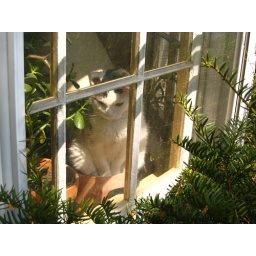
Yes, he really is sitting in the pot